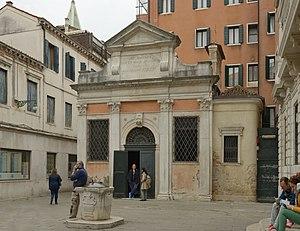
Église San Gallo à Venise.